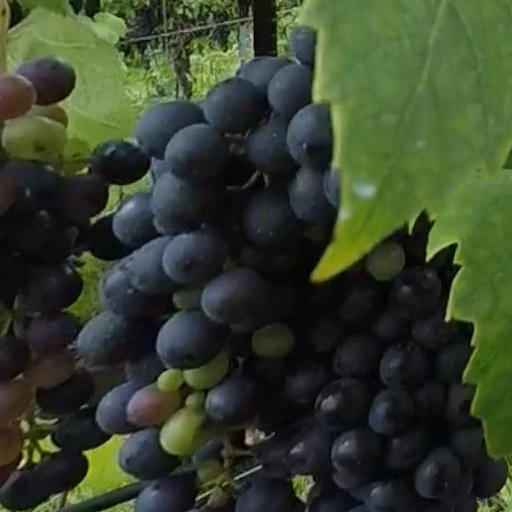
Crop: grape